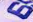
Number: 6